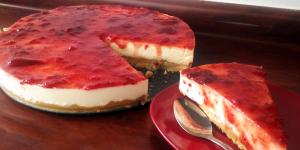
tarta de queso con cuajada